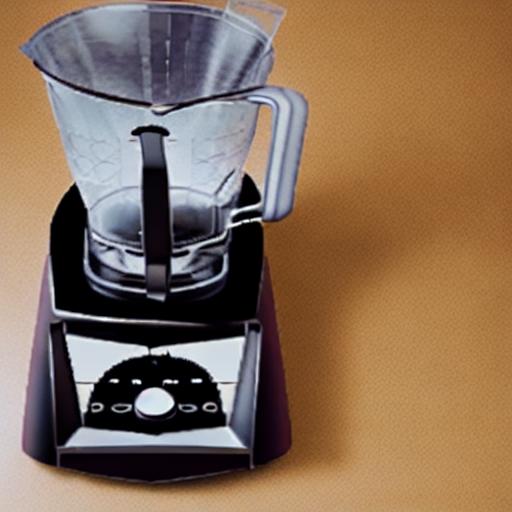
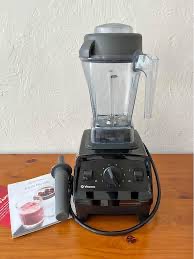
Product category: items_blender
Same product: no